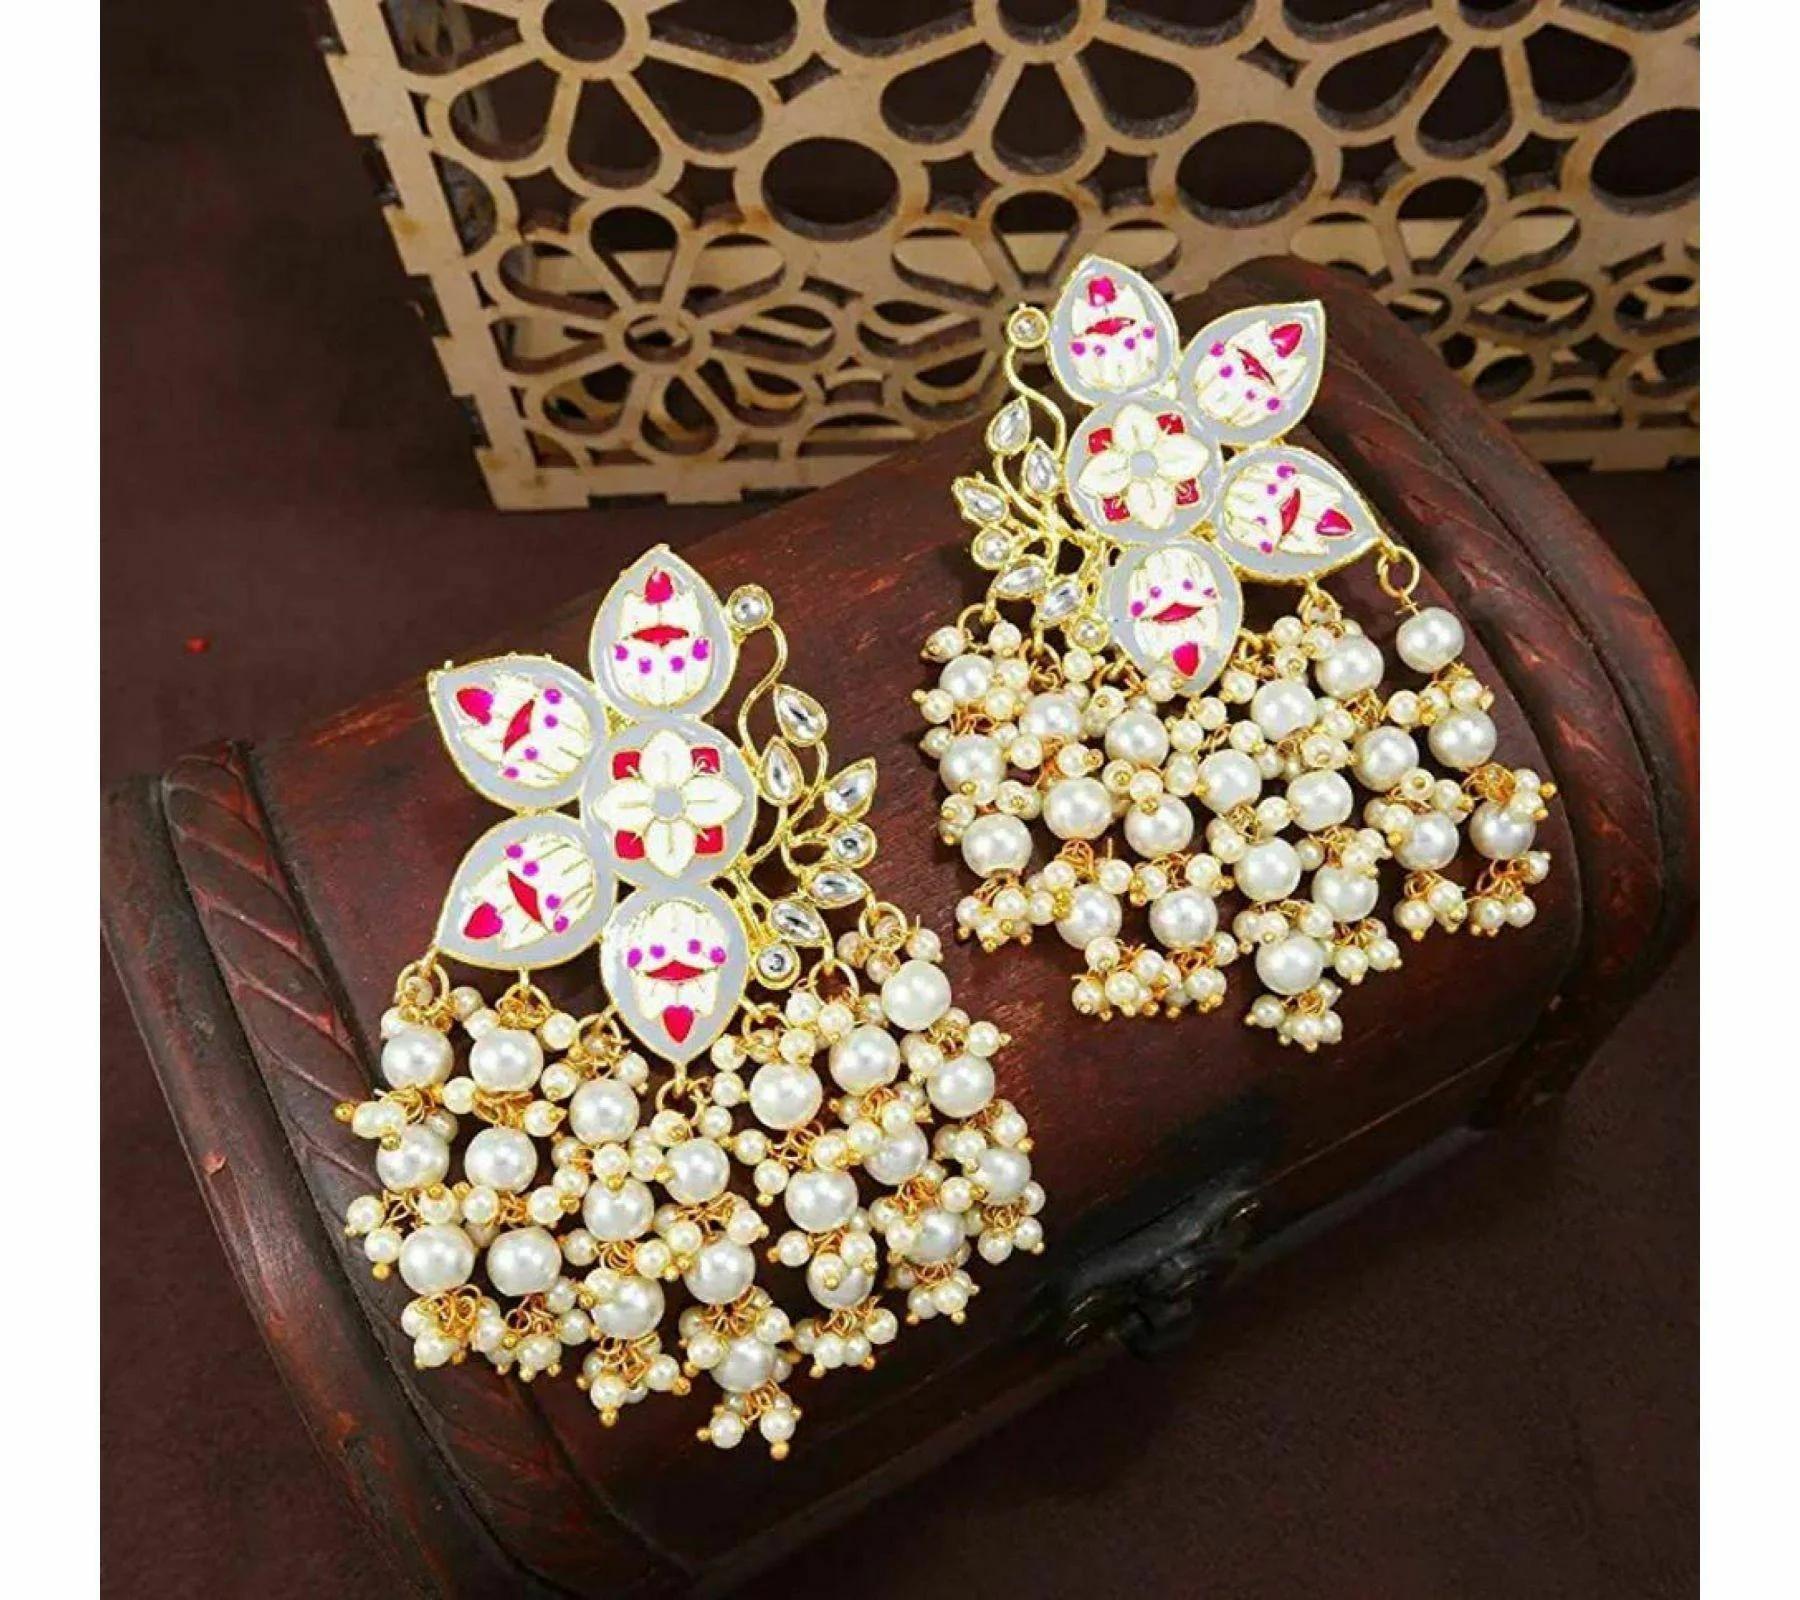
Gyaan Jewels Handmade Gold Plated Jhumki Earring Grey (Women and Girls)
Type: Earrings
Brand: Gyaan Jewels
Price: Rs. 479
 These panachee fashion earrings kaan chain champaswaralu are easy to wear, light in weight and gives you a rich look. A designer pair of traditional earrings for girls and women that will make you feel royal. The color complements all outfits & may be worn as a statement piece to any occasion.
Features: These are stylish, elegant and give a playful touch,Ideal for women and girls,#Uniquedesign: Each handmade earring is one-of-a-kind.,#High-quality materials: Crafted with durable and premium materials.,#Attention to detail: Meticulously crafted with precision and care.,#Versatile styles: Suitable for various occasions and outfits.